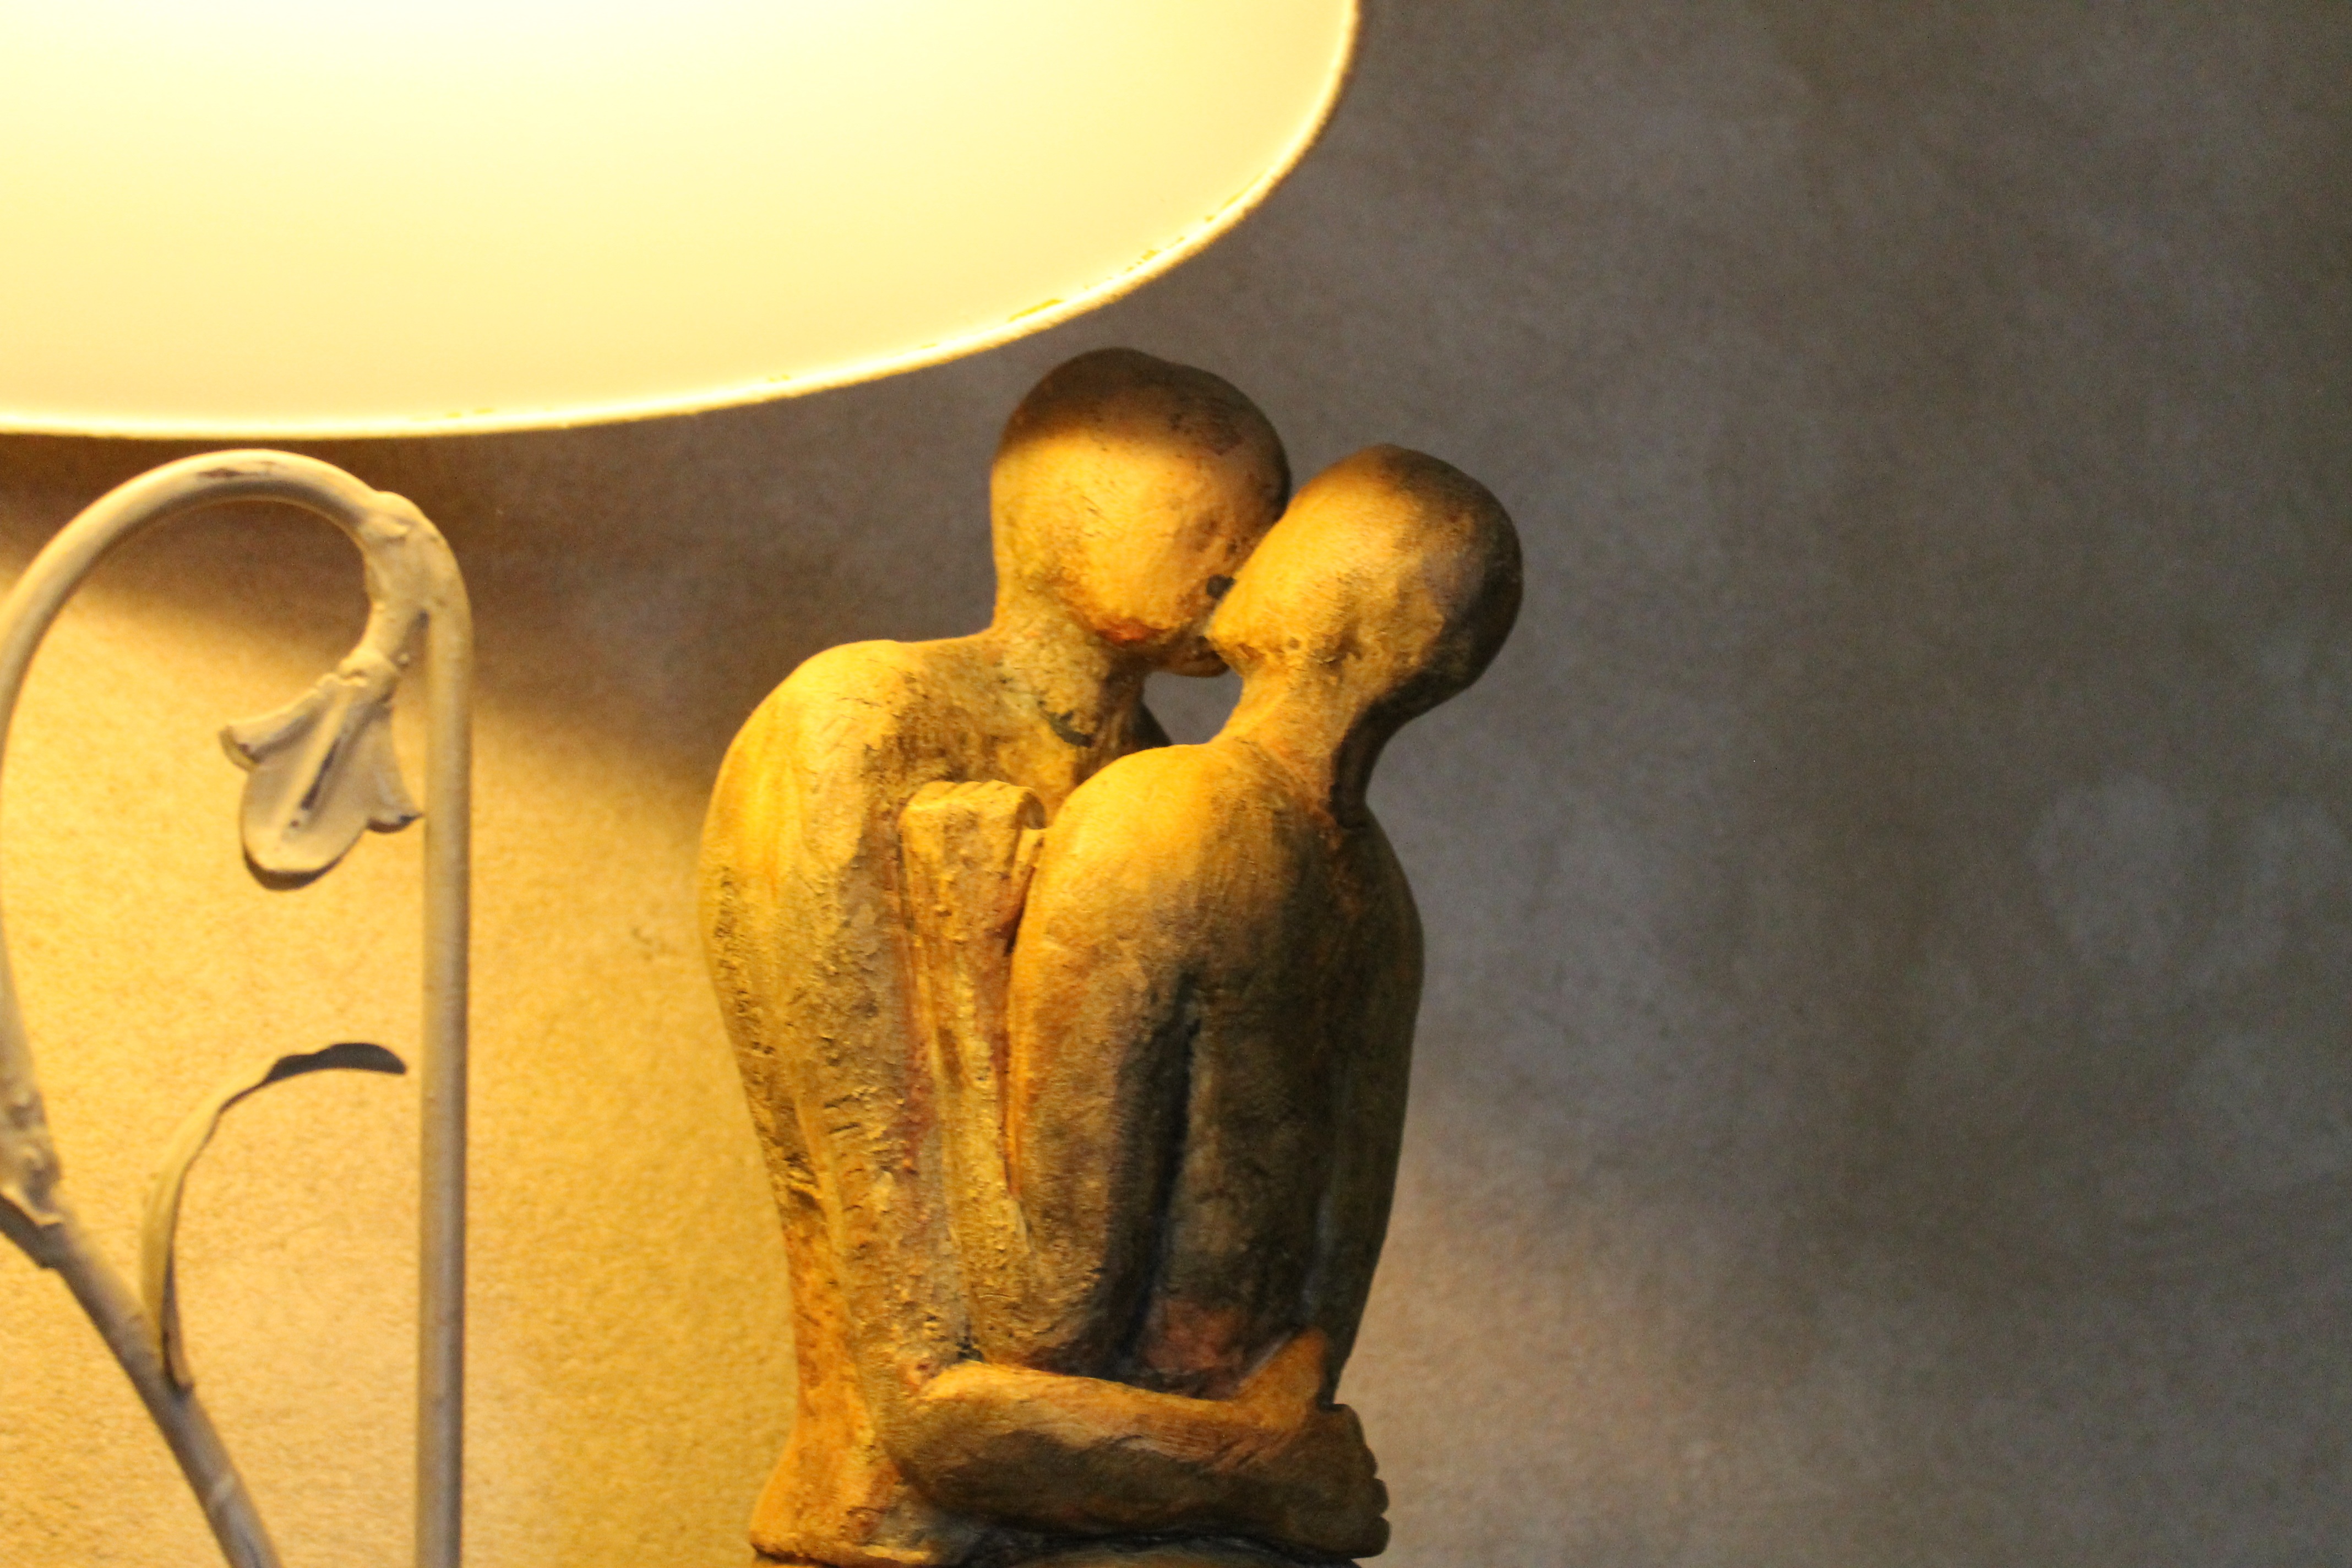
statue, love, couple, lamp, still life, painting, sculpture, art, carving, in love, ancient history